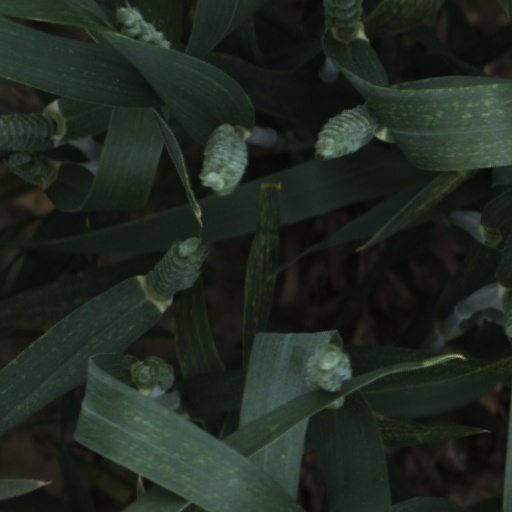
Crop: wheat